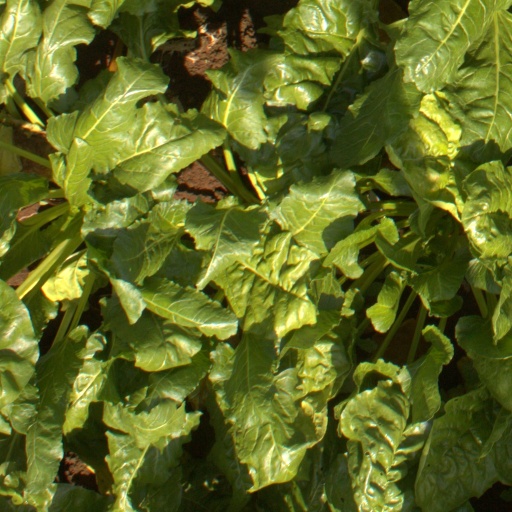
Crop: sugar beet